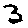
Label: 3